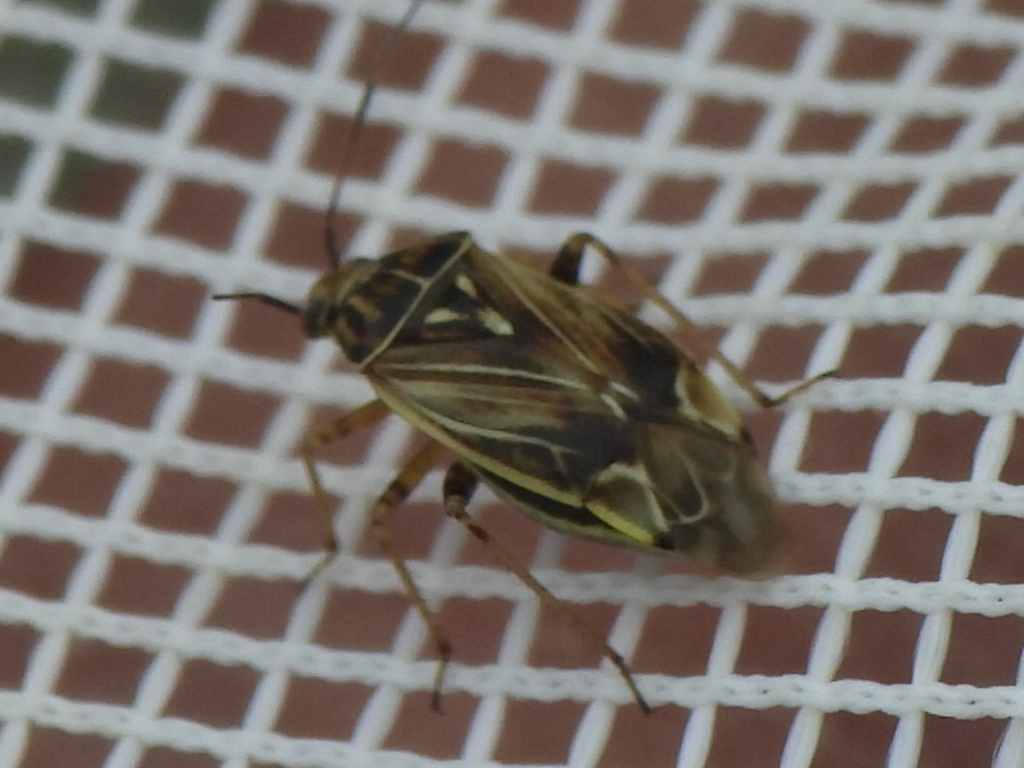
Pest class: lygus_bug